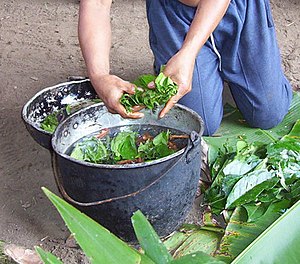
Ayahuasca
Ayahuasca under tilberedning
Ayahuasca er en te, som bruges af shamaner i Sydamerika for at komme ind i en trance. Ayahuasca opfattes som et medicinsk bryg, hvor en af grundkomponenterne kommer fra den psykoaktive plante Banisteriopsis Caapi. Banisteriopsisplanten vokser hovedsageligt i Amazonas. Ayahuasca-teen indeholder også Shakropanga eller Shakronaplanten.